Jean le Rond d'Alembert

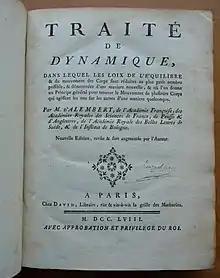
Front page of a 1758 copy of "Traité de dynamique"

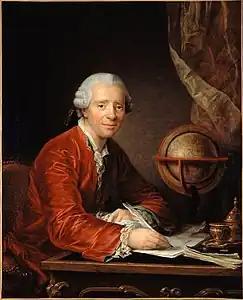
Portrait of Jean Le Rond d'Alembert, 1777, by Catherine Lusurier.

In July 1739 he made his first contribution to the field of mathematics, pointing out the errors he had detected in "Analyse démontrée" (published 1708 by Charles-René Reynaud) in a communication addressed to the Académie des Sciences. At the time "L'analyse démontrée" was a standard work, which d'Alembert himself had used to study the foundations of mathematics. D'Alembert was also a Latin scholar of some note and worked in the latter part of his life on a translation of Tacitus, for which he received wide praise including that of Denis Diderot.